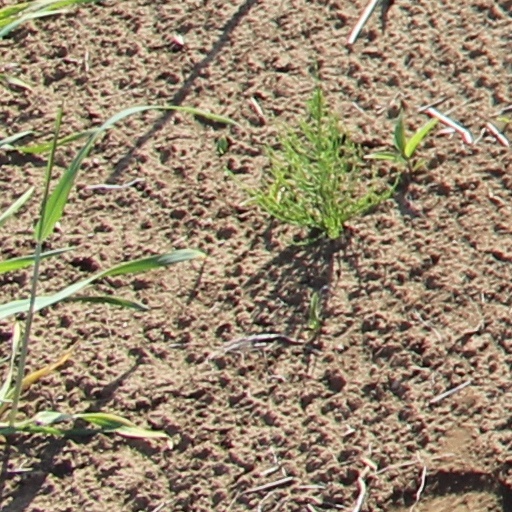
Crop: wheat